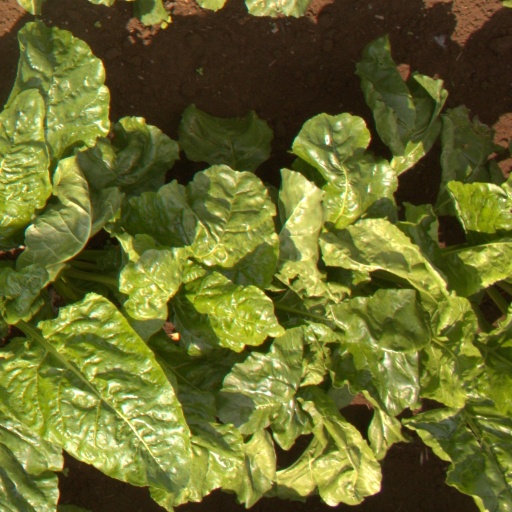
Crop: sugar beet